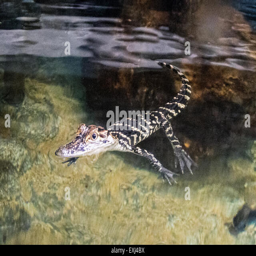
juvenile alligator in a body of water